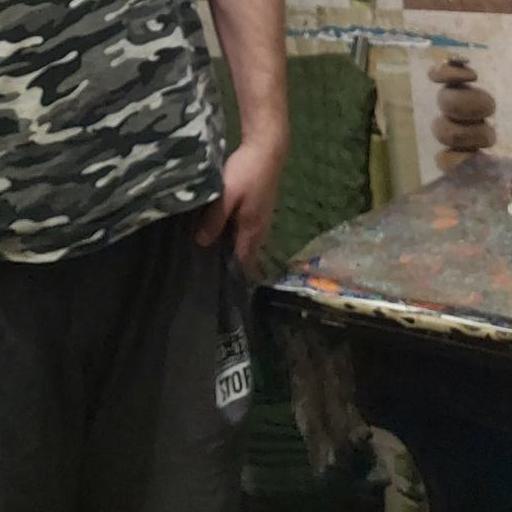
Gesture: no_gesture